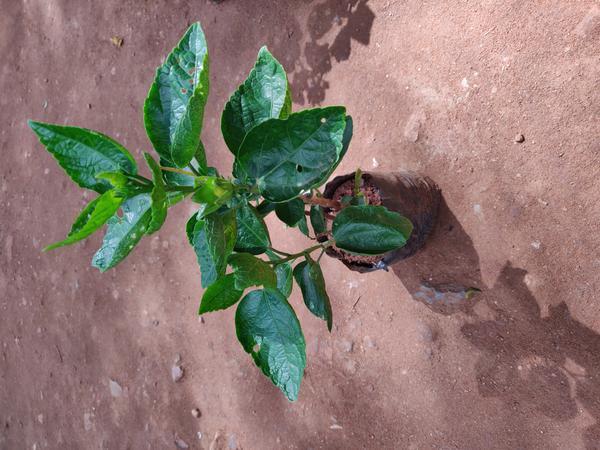
Plant: Hibiscus